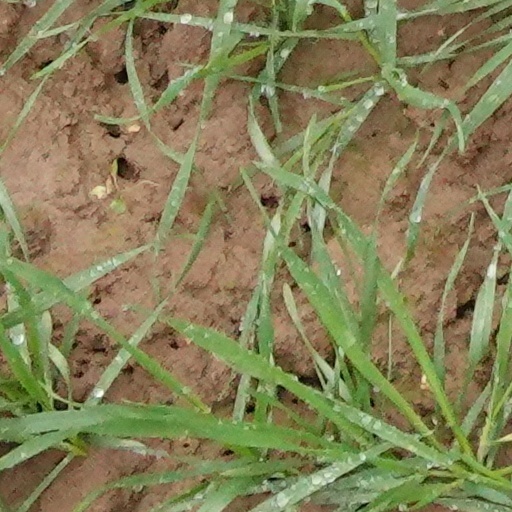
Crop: wheat